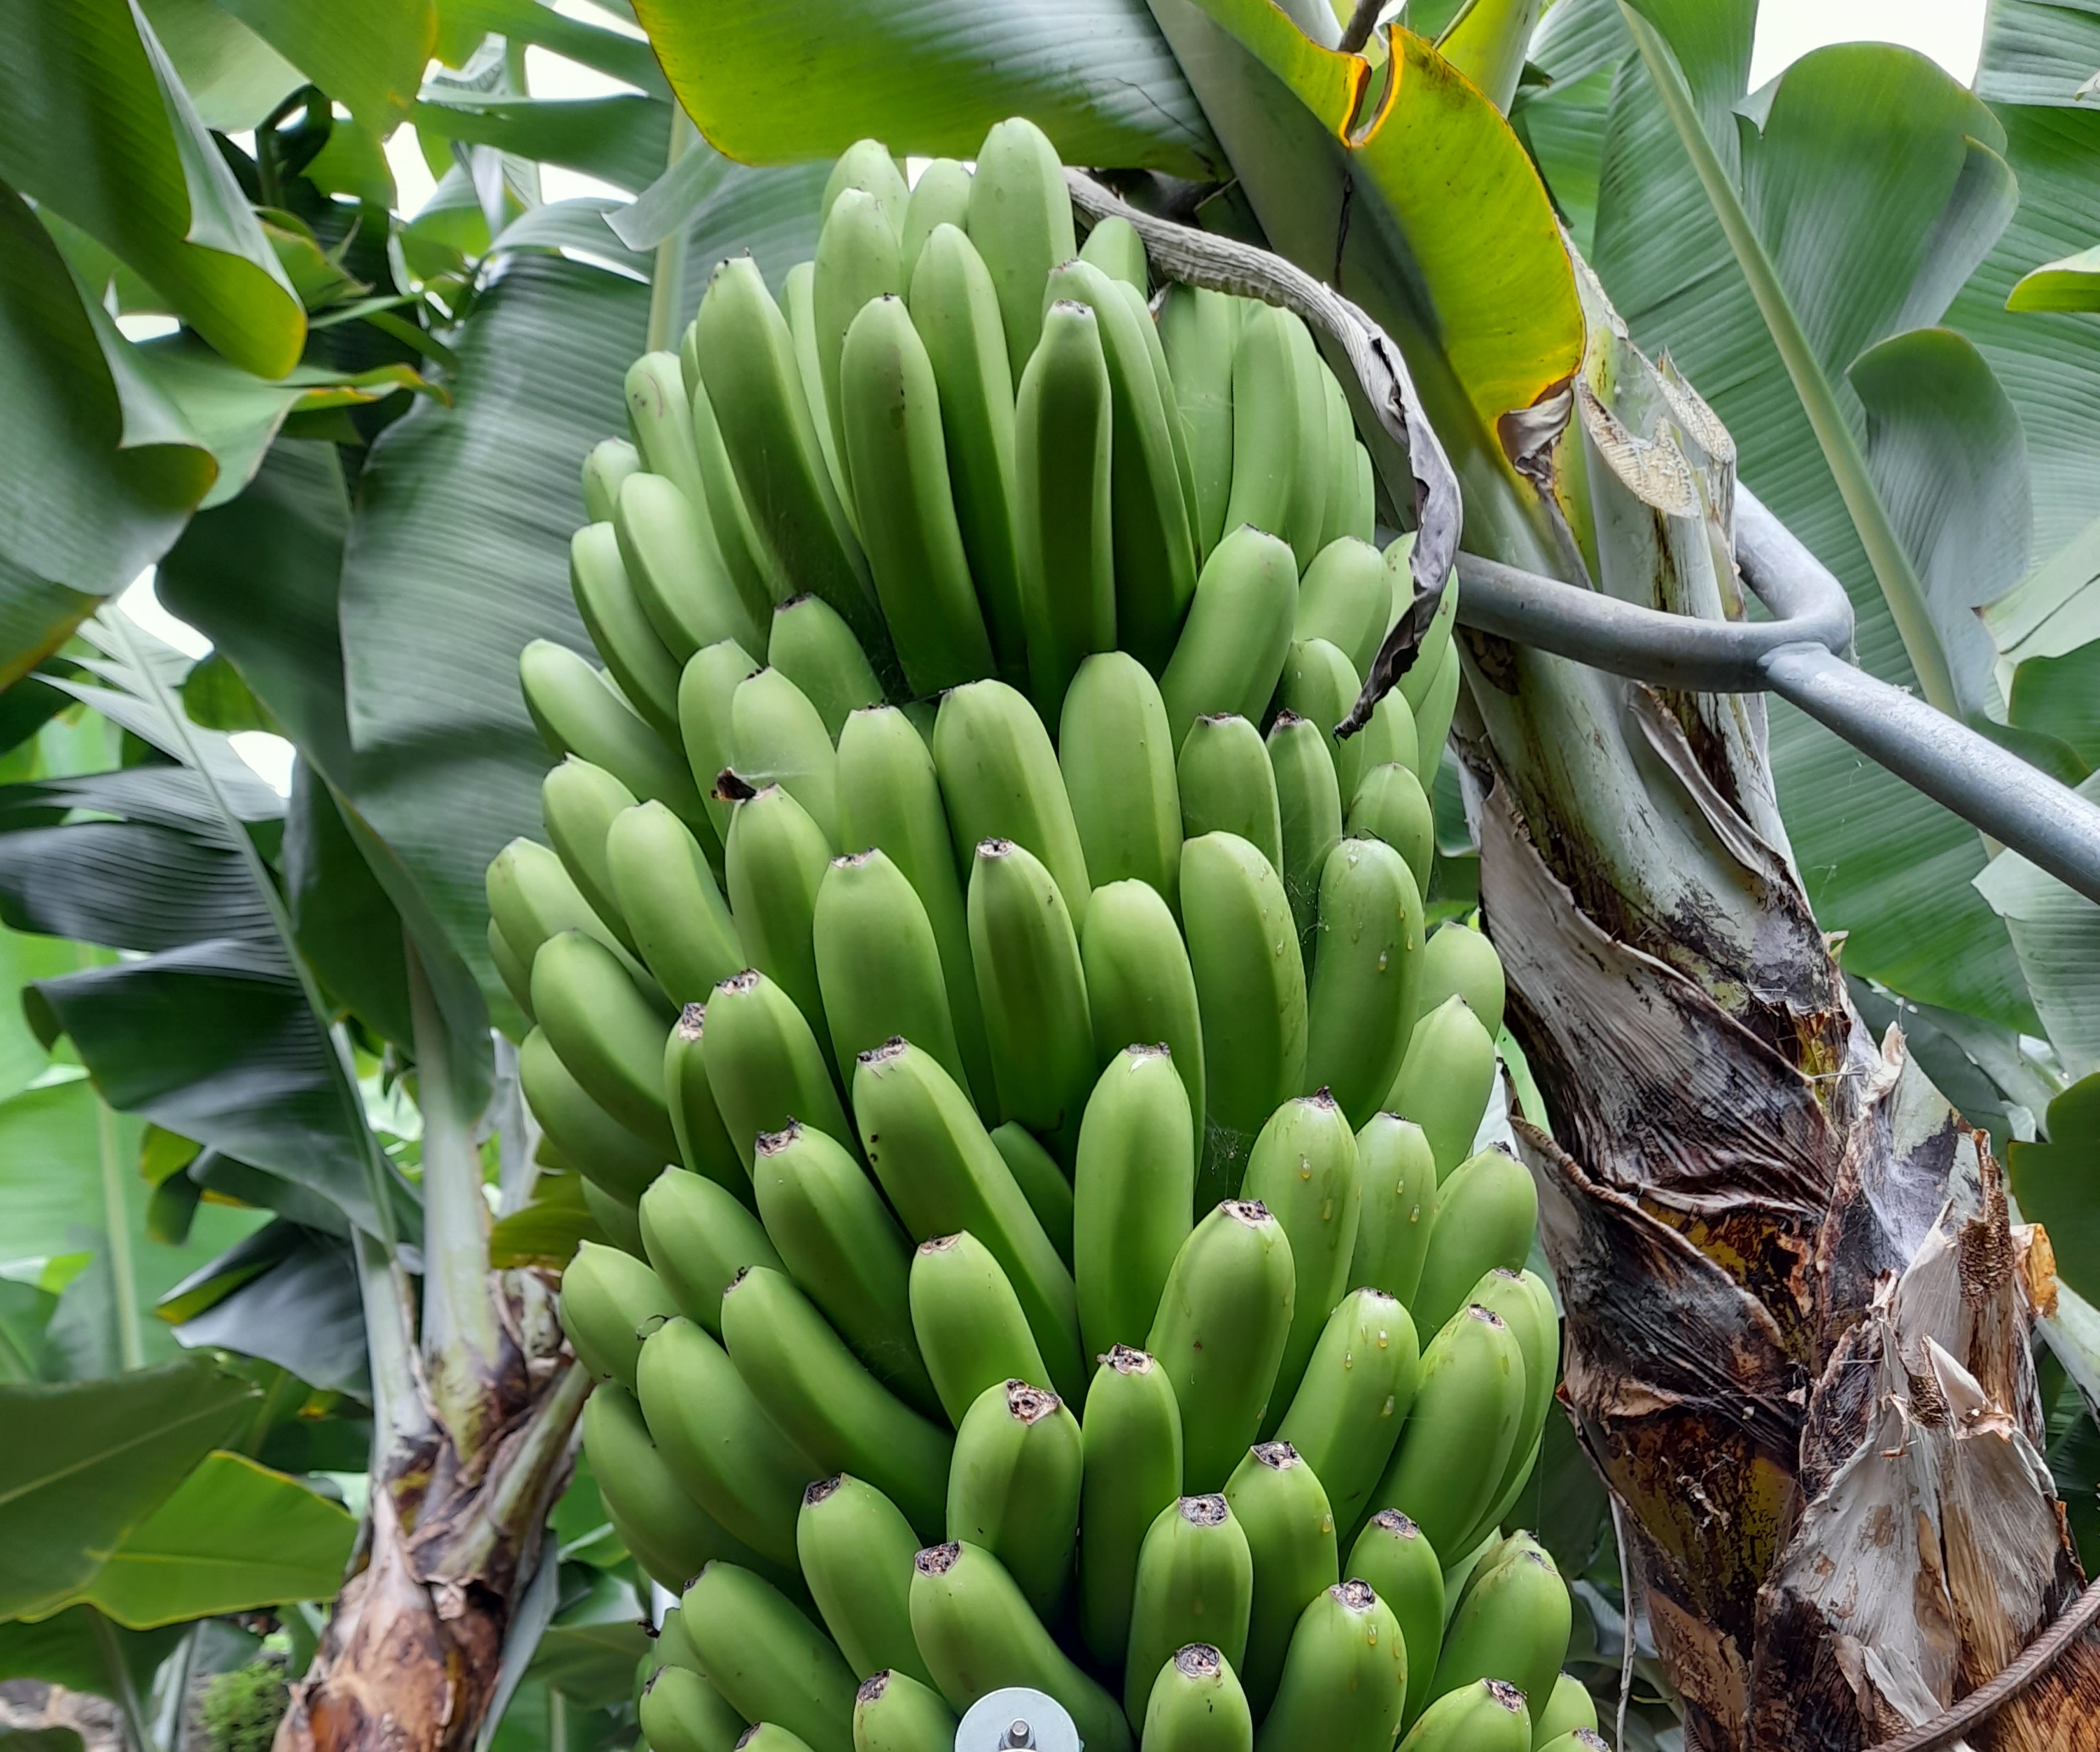
Label: Cut